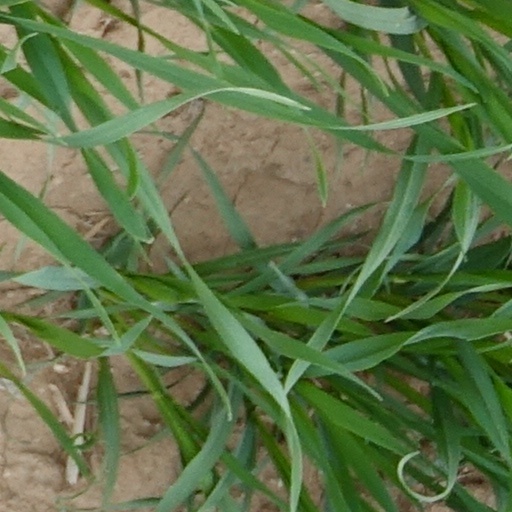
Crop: wheat